Thoroughbred racing in Australia

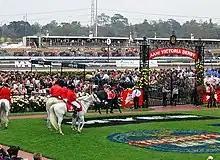
The setting for the VRC Derby

Australian jockeys are some of the best in the world and were among the first in the world to experiment with the crouched riding style. In the late 19th century Tot Flood and James Barden pioneered this crouch style in Australia independently of the American, Tod Sloan, after whom the style was named. Australian jockeys have successfully ridden on racecourses across the world. Some of the notable jockeys include, Scobie Breasley (four times British champion jockey), Edgar Britt, Mick Dittman, Roy Higgins, George T. D. Moore, Nash Rawiller, Neville Sellwood, Harry White and Bill Williamson.